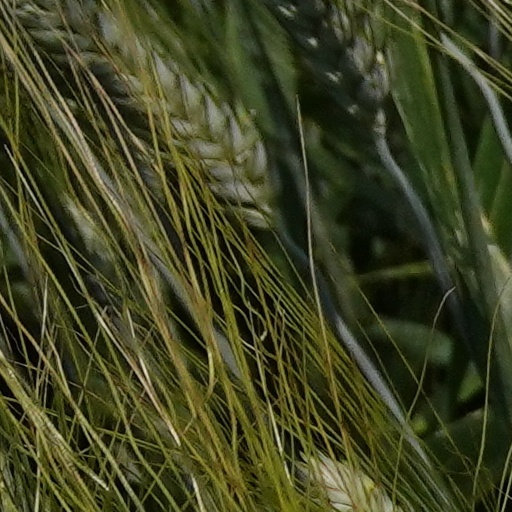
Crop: wheat